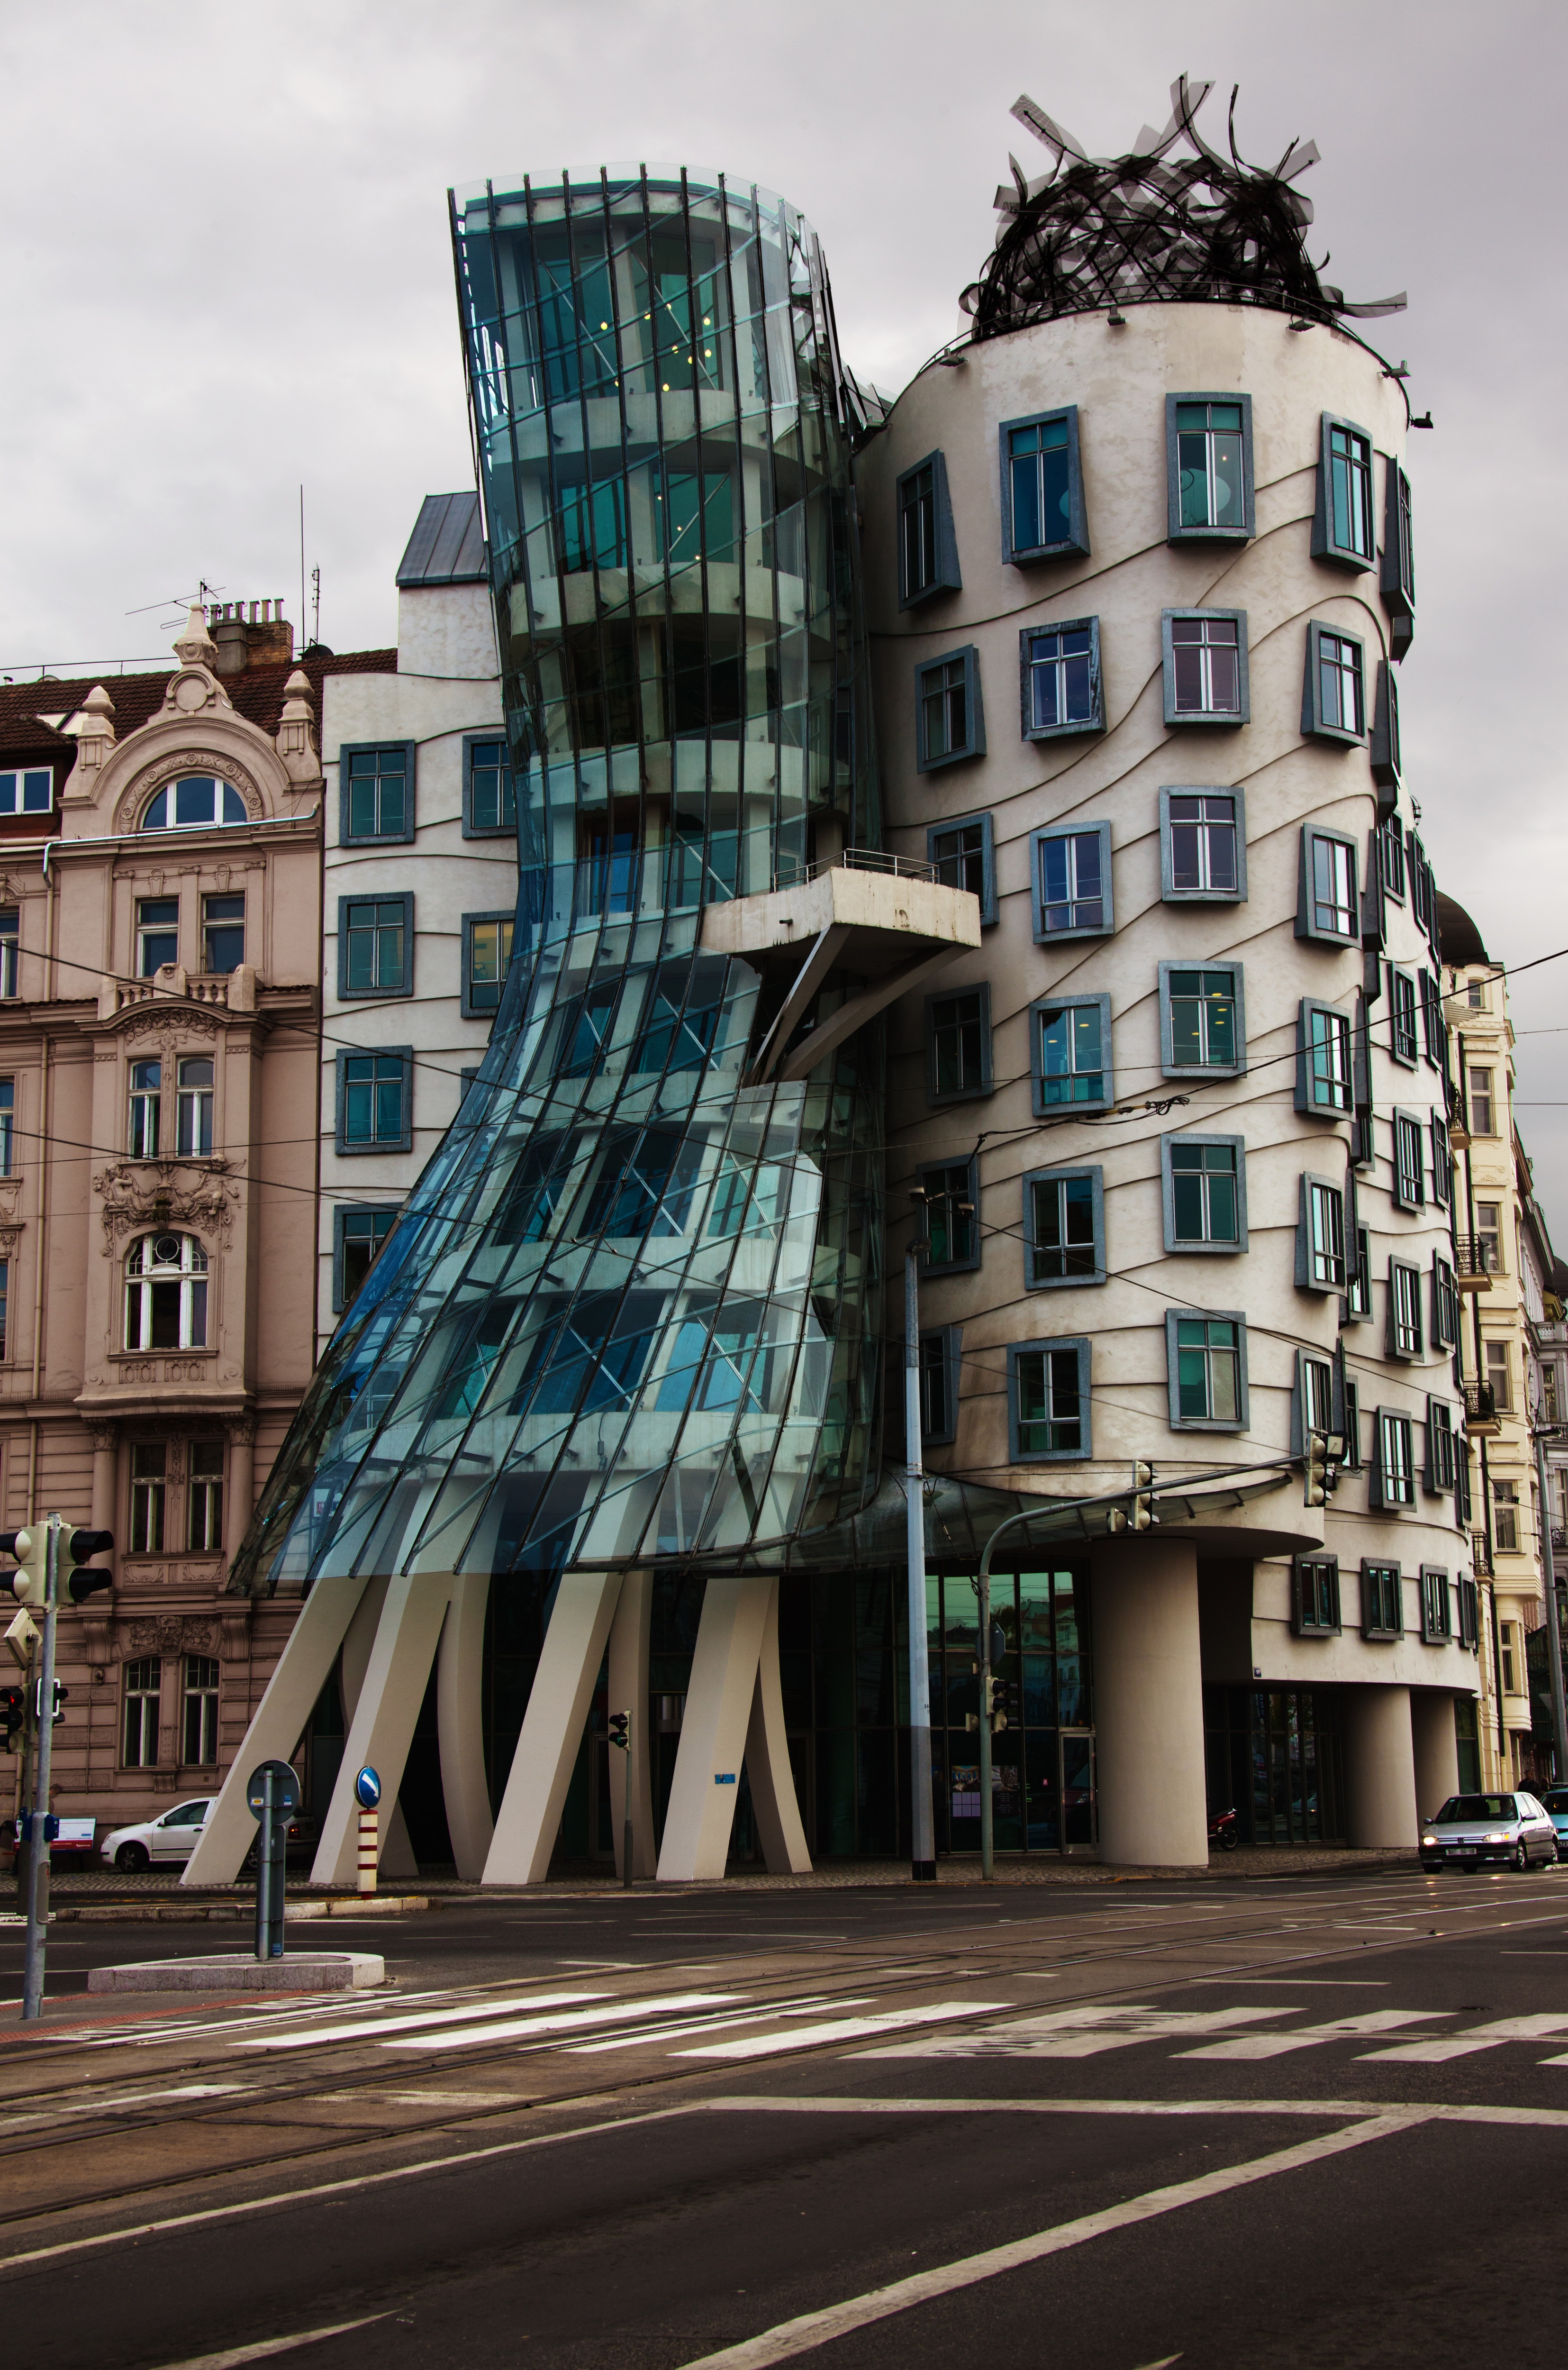
architecture, road, street, house, window, glass, building, city, skyscraper, urban, cityscape, downtown, europe, construction, tower, landmark, facade, prague, modern, tower block, art, design, weird, strange, dancing, unusual, czech, metropolis, condominium, neighbourhood, urban area, residential area, human settlement